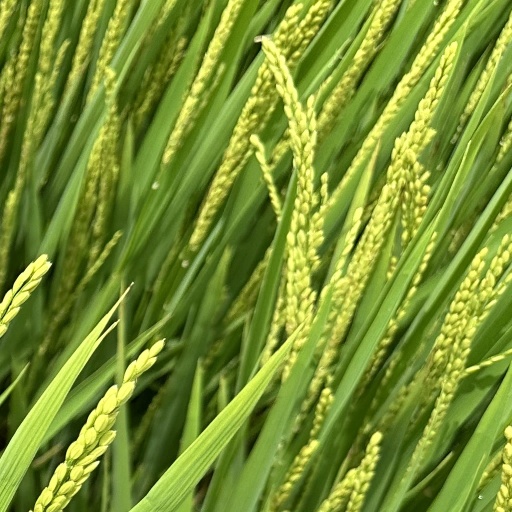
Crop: rice